2006 Dutch general election

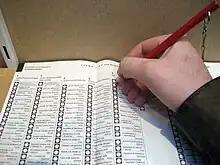
In some municipalities voting was conducted using the old red pencil and paper method.

A report by action group "Wij vertrouwen stemcomputers niet" ("We don't trust voting computers") detailed serious security flaws in the Nedap voting machines used by 90% of the voters in the election. The report alleged it was easy to open the voting machine casing. The inner casing around the electronics was only protected by a very simple lock. Thus replacements of software and even hardware were relatively easily possible (by a simple memory chip swap, meaning that the memory that holds the voting data is not encrypted). Another machine is made by SDU and called "NewVote". It is based on a PC and uses a touchscreen instead of buttons. Only ten small districts still use paper and pencil.